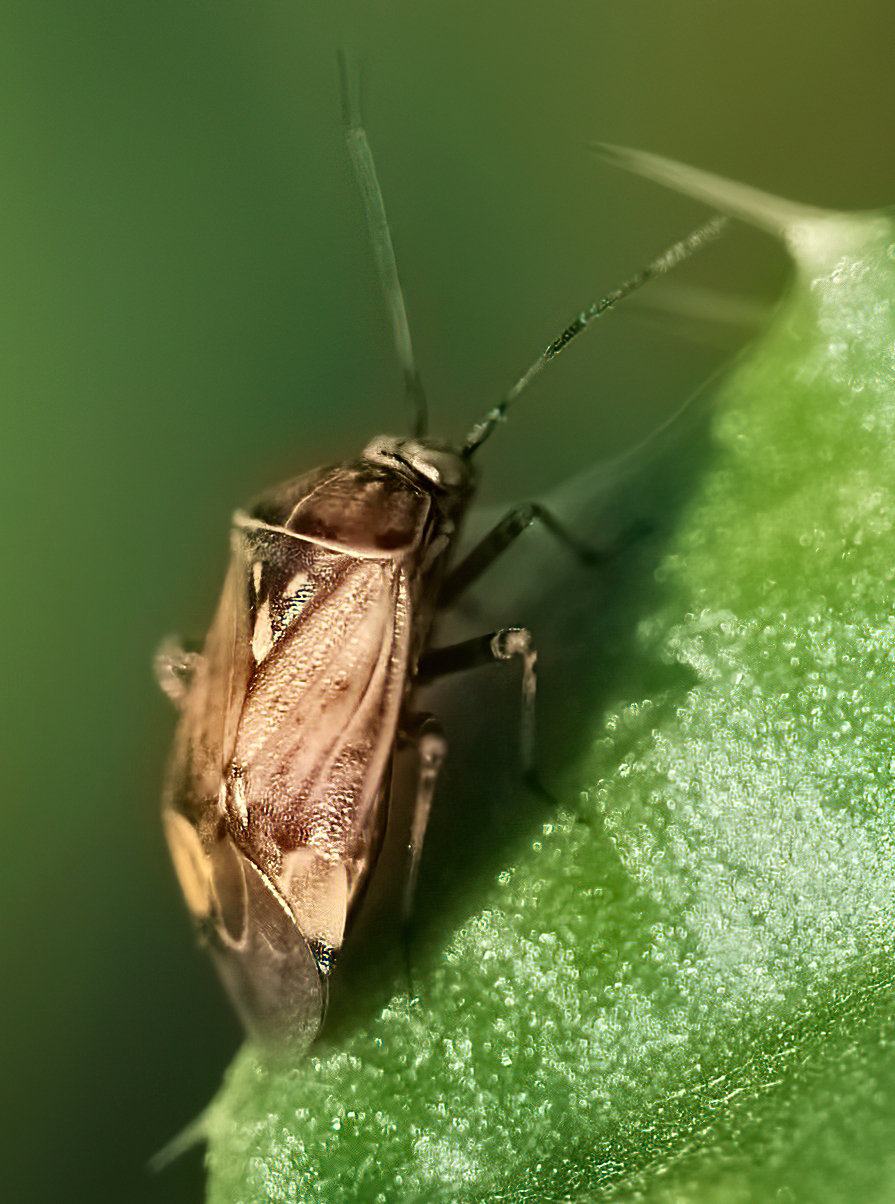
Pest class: lygus_bug